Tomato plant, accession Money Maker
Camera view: vertical (180 deg); turntable rotation: 210 degrees
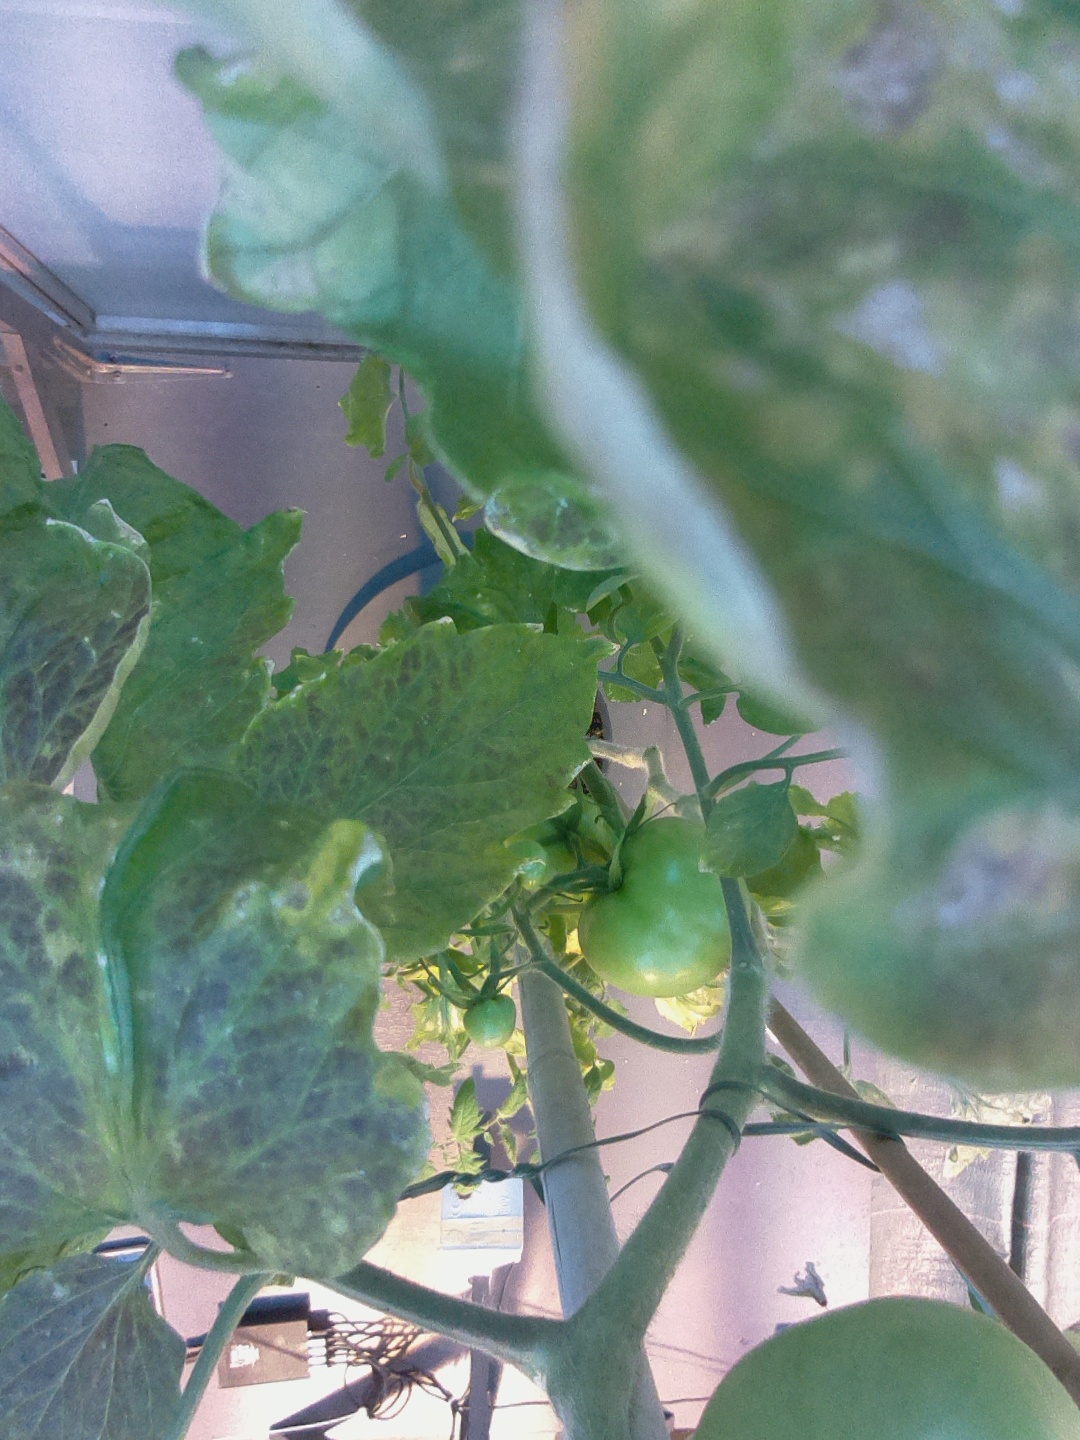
BBCH growth stage 78: 80% -90% of final fruit size